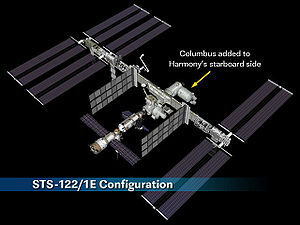
STS-122 / Last
Animation af ISS efter 1E
STS-122 var en NASA rumfærge-mission til ISS med rumfærgen Atlantis. Opsendt 7. februar 2008 og vendte tilbage 20. februar 2008. STS-122 var den 24. rumfærgemission til ISS og den 122. rumfærgemission.